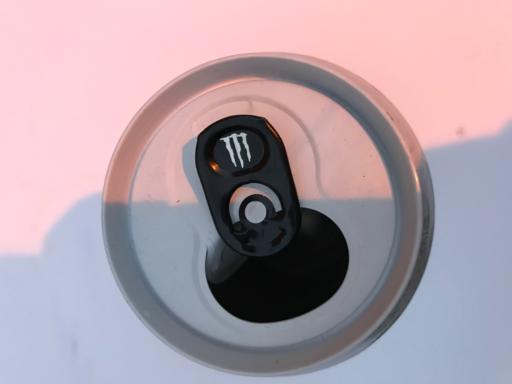
Waste category: metal